2013 Summer Universiade

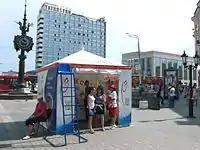
Street info point with volunteers

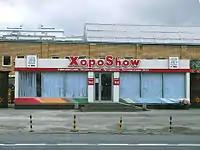
Souvenir shop

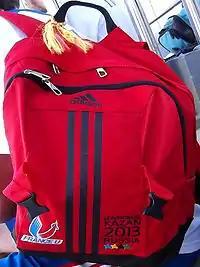
Bags for athletes and spectators

Some 1,200 journalists from 170 countries were assisted by the Main Press Center (MPC), the International Broadcasting Center (IBC) at Kazan Arena, and the International Info Center at Universiade Village.